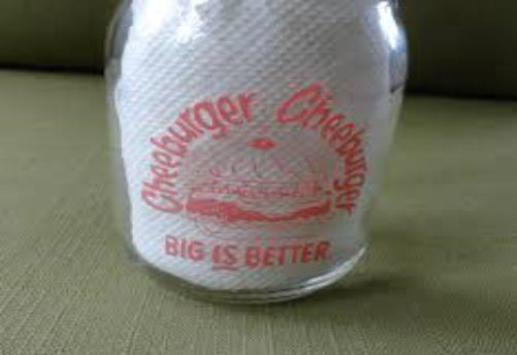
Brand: cheeburger cheeburger
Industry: Food